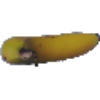
Label: Banana 1